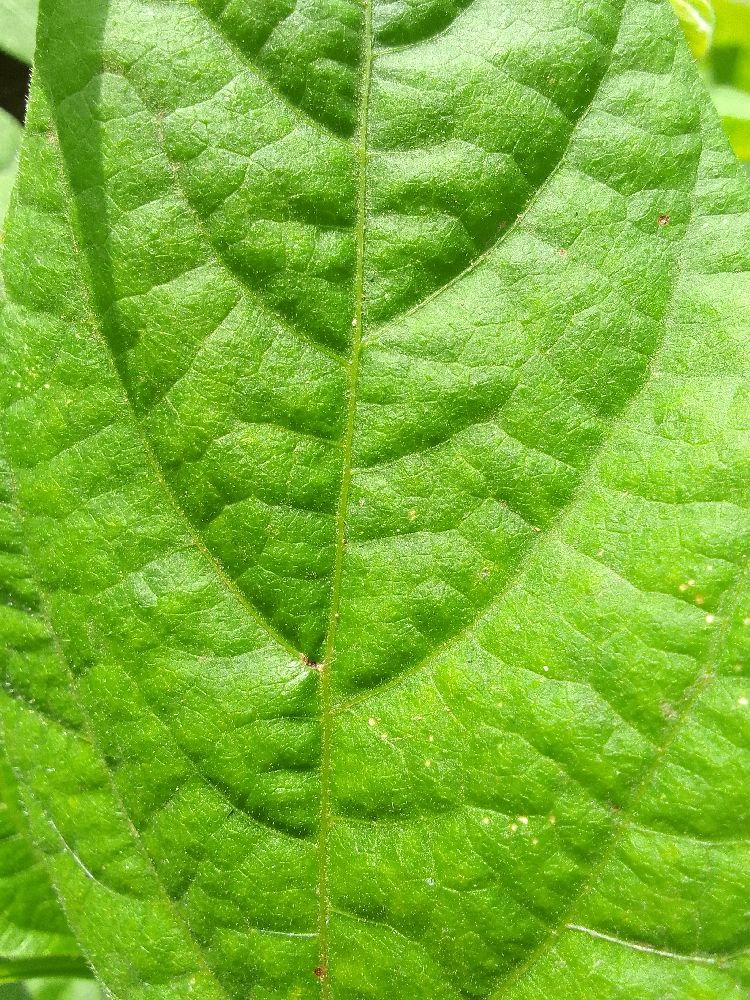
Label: healthy